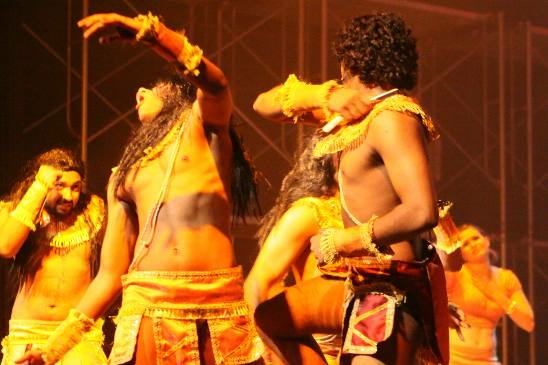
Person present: Yes